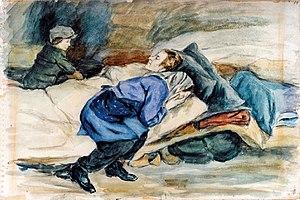
Les Chiens et les Loups est un roman d'Irène Némirovsky, publié à la fin de l'année 1939 en feuilleton dans l'hebdomadaire Gringoire, puis chez Albin Michel en 1940. Éclipsée par la drôle de guerre, c'est la dernière œuvre d'Irène Némirovsky parue de son vivant en volume et sous son nom, avant son interdiction professionnelle puis sa déportation à Auschwitz, où elle meurt au bout d'un mois.
Malva Schalek, née Malvina Schalková, née le 18 février 1882 à Prague alors en Tchécoslovaquie et morte le 24 mars 1945 à Auschwitz, est une artiste peintre tchèque d'origine juive.